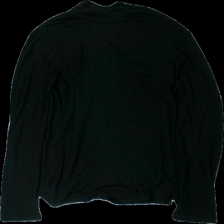
View: front
Type: Sweater
Category: Ladies
Brand: Lager 157
Colors: Black
Material: 58% polyester, 42% cotton
Cut: Regular, Turtle neck
Size: M
Season: All
Price range: <50
Recommended usage: Export
Description: Basic black turtle neck sweater